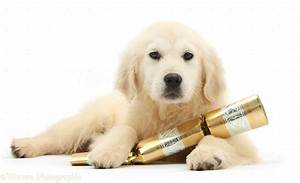
Label: dog